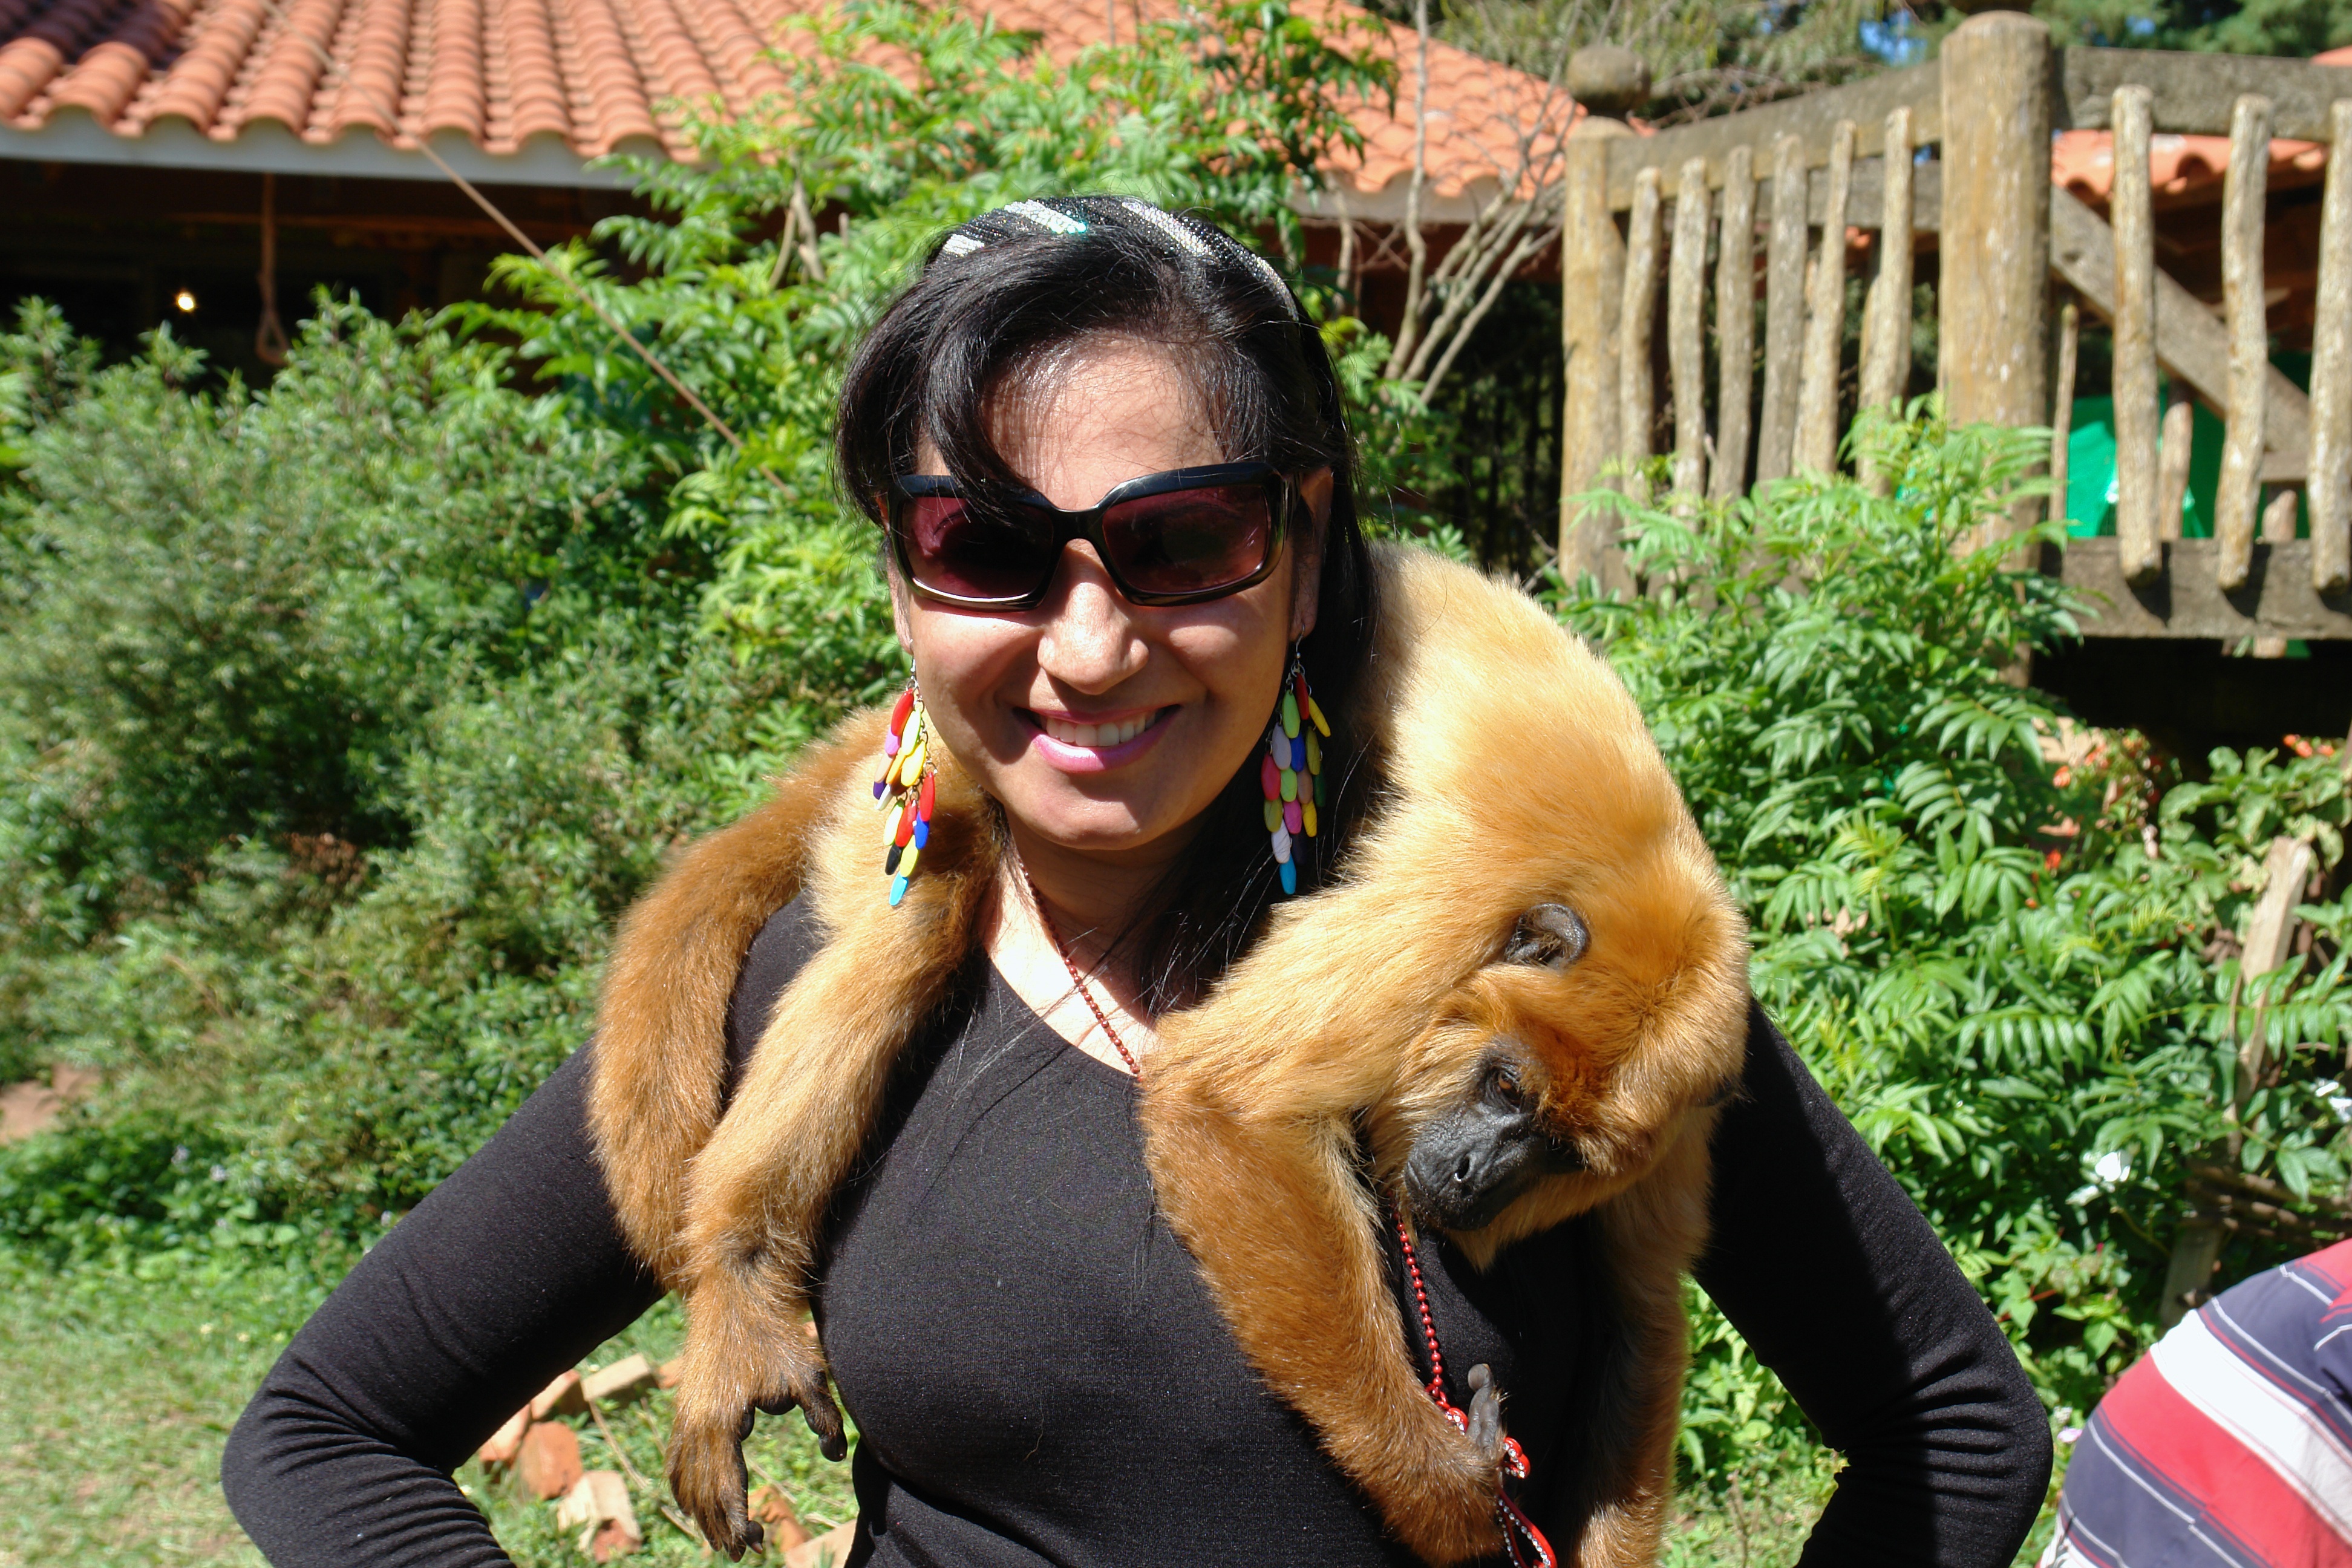
jungle, holiday, primate, mono, happy, women